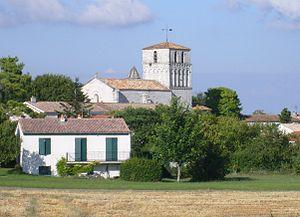
Le village de Saint-Sulpice-de-Royan
Saint-Sulpice-de-Royan est une commune du sud-ouest de la France, située dans le département de la Charente-Maritime. Ses habitants sont appelés les Saint-Sulpiciens et les Saint-Sulpiciennes.